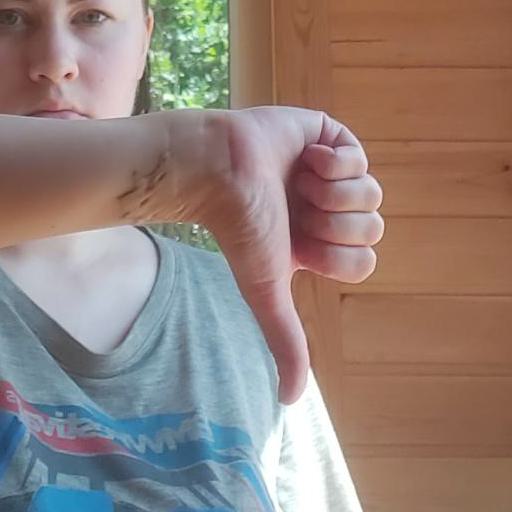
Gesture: dislike